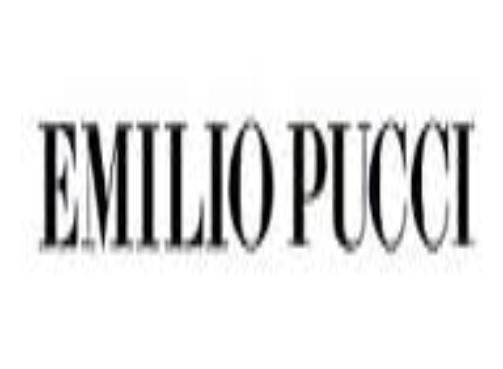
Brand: Emilio Pucci
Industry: Clothes